Masonic College

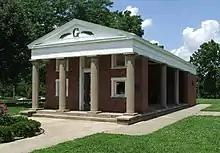
One-quarter-size replica building at the site of the original Masonic College

It is now the site of College Park in Lexington where, in 1934, the Grand Lodge of Missouri, Freemasons, erected a one-quarter scale replica of the original Masonic College building. The replica is surrounded by four columns, which stand at the four corners of the original structure. The columns individually commemorate the Battle of Lexington, the Central College for Women, the presidents of the college, and the students who attended the institution. The replica building, which still stands, was dedicated May 18, 1934, in a ceremony led by Grand Master Frank Clinton Barnhill.